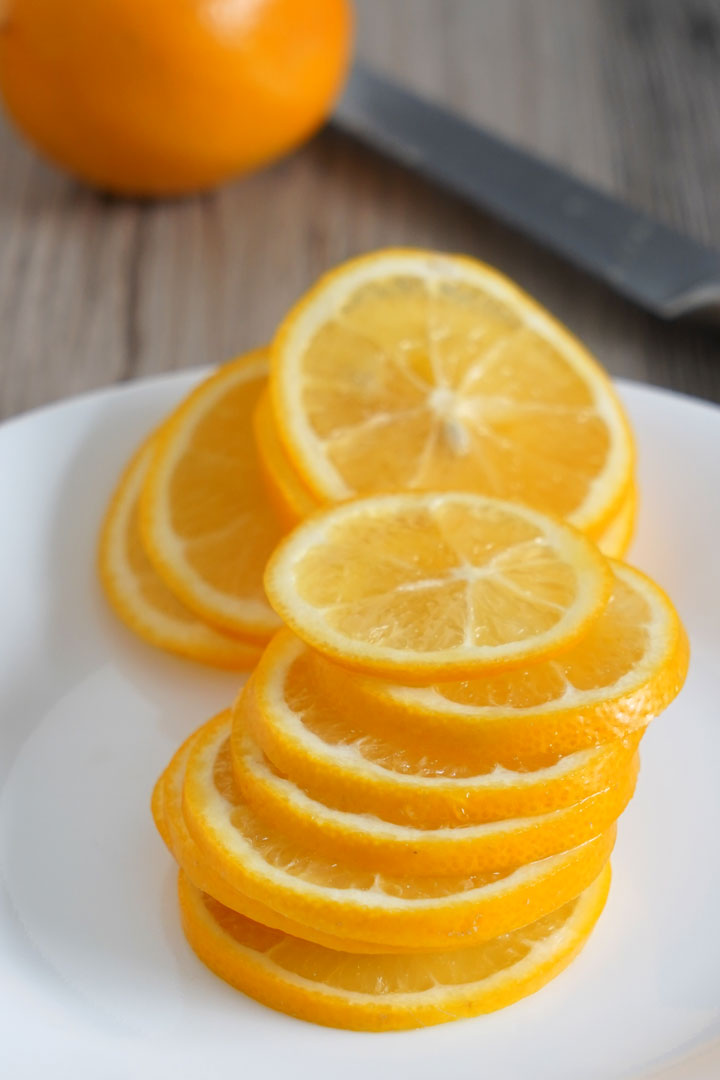
Label: Lemon